Nadezhda Sapozhnikova

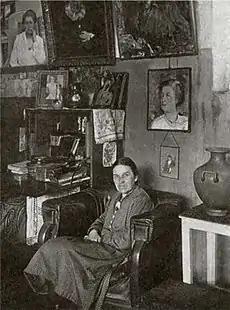
Nadezhda Sapozhnikova in her studio. In the center above hangs the "Portret Adoratskoi" by Fechin, before 1917

After coming back to Kazan, Sapozhnikova founded her own studio. Her brother Konstantin attached to the main building of his firm in Petrapavlovsky Lane (now – ) a special building. Sapozhnikova's studio quickly became the art center of Kazan where painters – both teachers and students – gathered together. In their memoirs, visitors often mentioned pelmeni and coffee, with which Sapozhnikova treated those who came to her studio. In 1914–1916, according to the Konstantin Chebotaryov's unpublished manuscript "Sledy", Sapozhnikova organized nude drawing sessions, during which only female painters were allowed to present (including ). For “boys” such sessions were organized at different time. Nadezhda Sapozhnikova was also a maecenas, helping Fechin by ordering portraits of her relatives and friends. She also paid tuition fees for low-income students so they can study at the Kazan Art School. There was a piano in her studio, on which her relative Konstantin Samarski usually played. The instrument appeared at the insistence of Fechin, who was extremely musical.